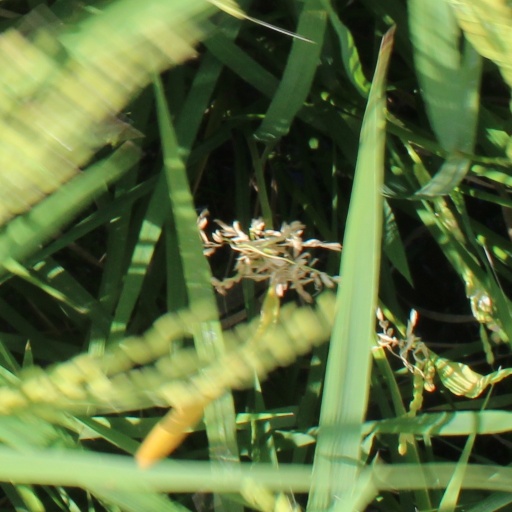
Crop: rice